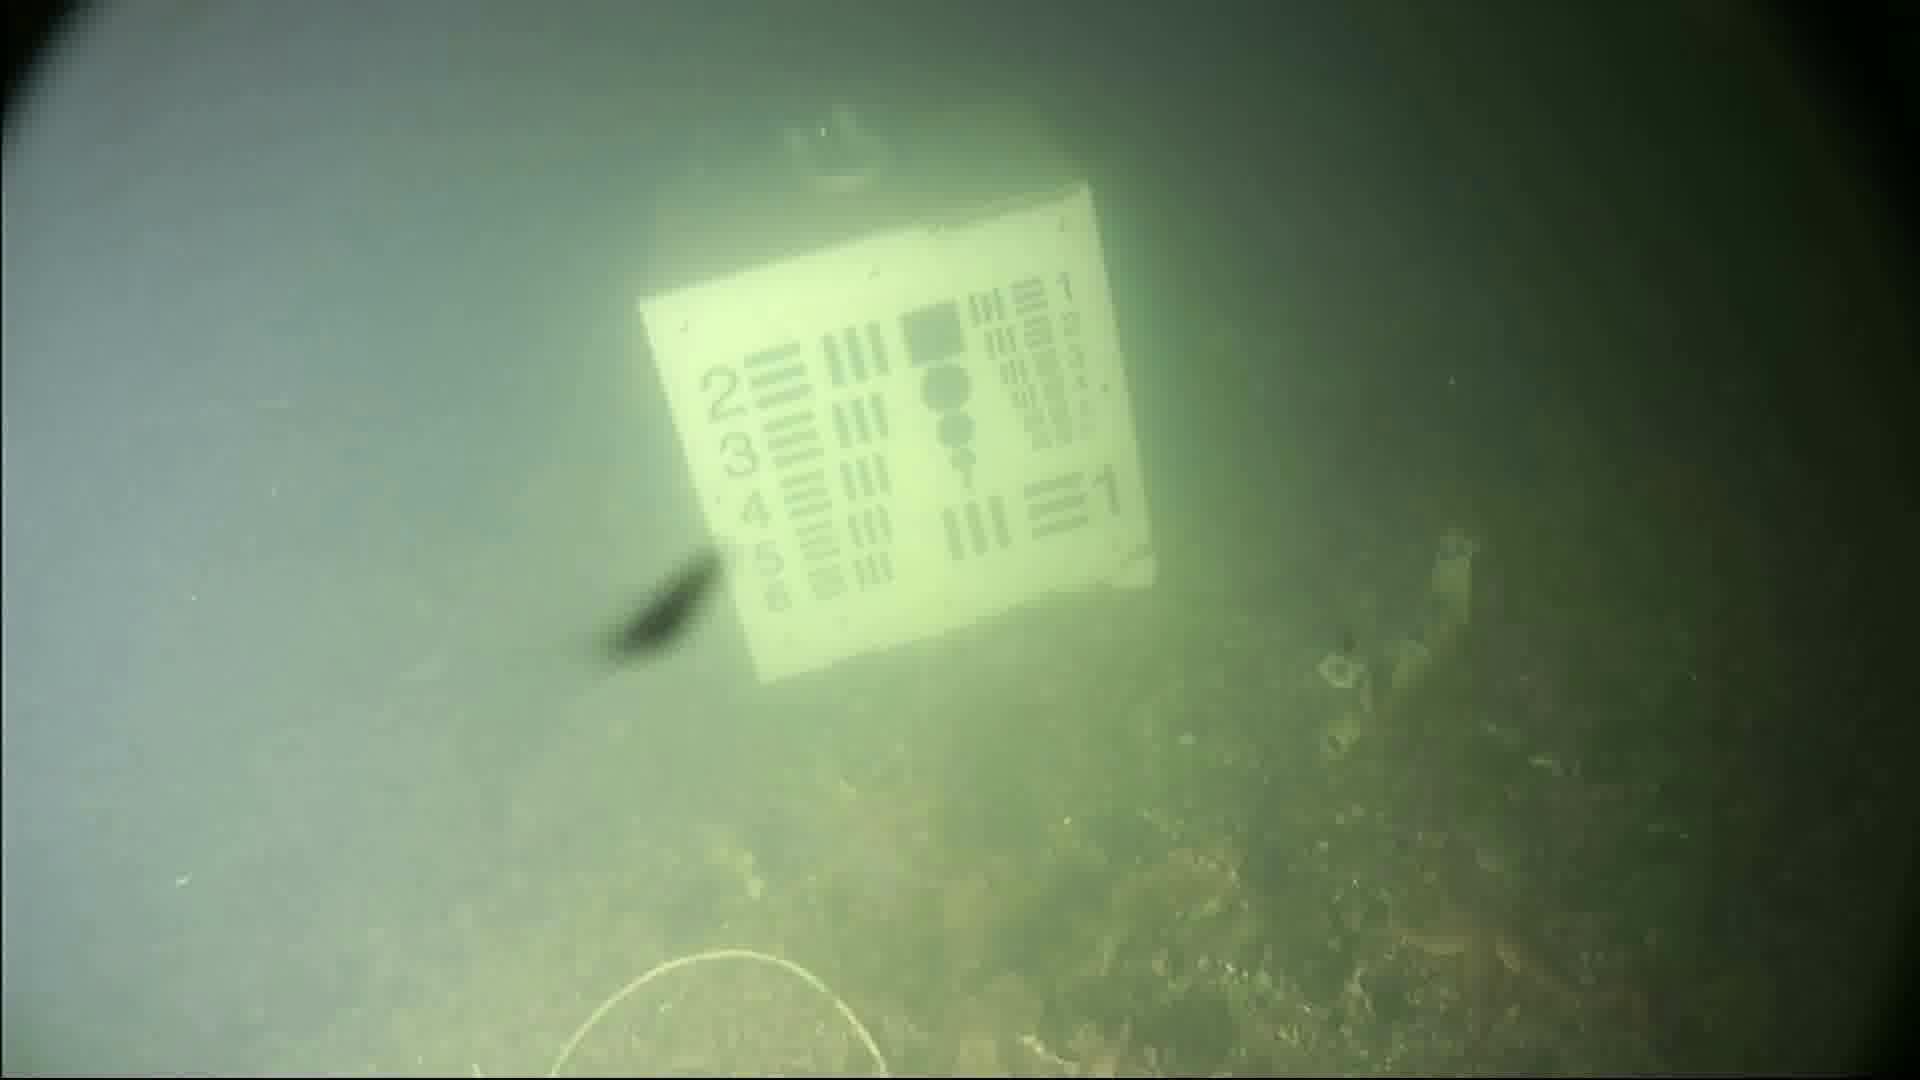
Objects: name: starfish